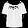
Label: Shirt